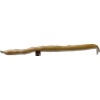
Label: bean_pod